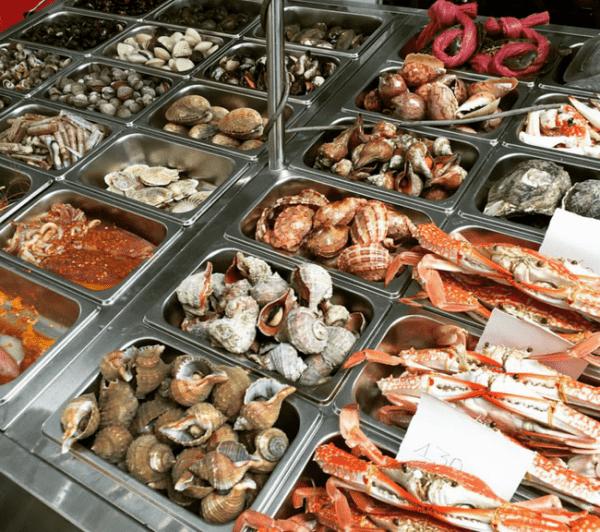
Vyombo maalumu vya kuwekea chakula vyenye rangi ya fedha na umbo la mstatili, zimeweka samaki za aina tofauti na konokono wa majini na ngala.